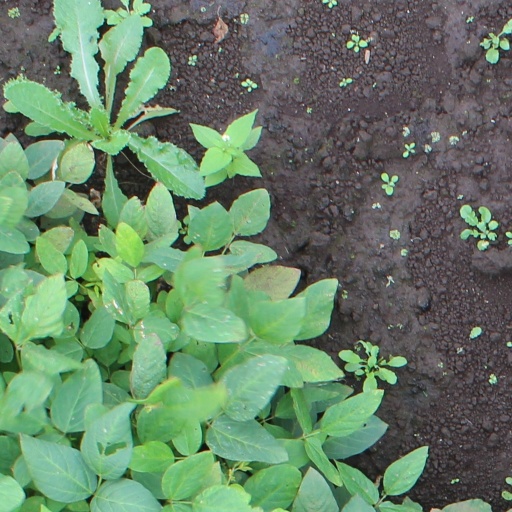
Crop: soybean